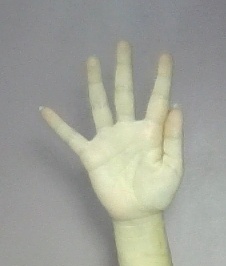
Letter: sheen